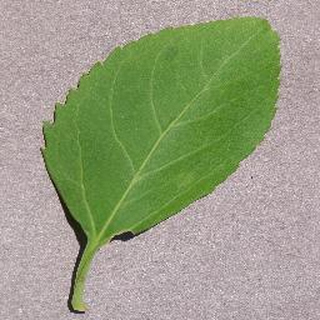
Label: healthy_cherry